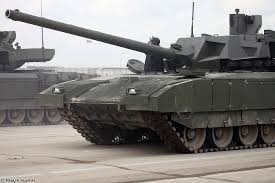
Label: Tank